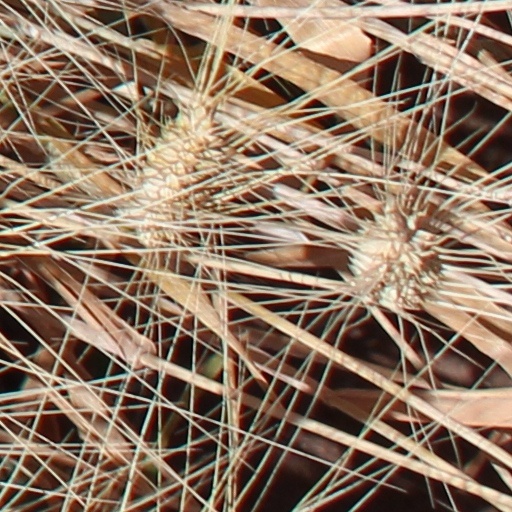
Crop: wheat